Patricia Scotland

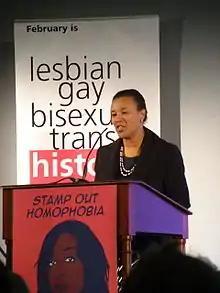
Scotland speaking at the Royal Courts of Justice before LGBT History Month (2007)

On 28 June 2007, Scotland was appointed Attorney General by Prime Minister Gordon Brown. She was the first woman to hold the office since its foundation in 1315.